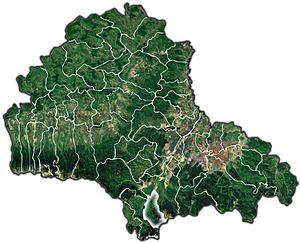
Bran est une commune roumaine du județ de Brașov, dans la région historique de Transylvanie. Elle est composée des cinq villages suivant :